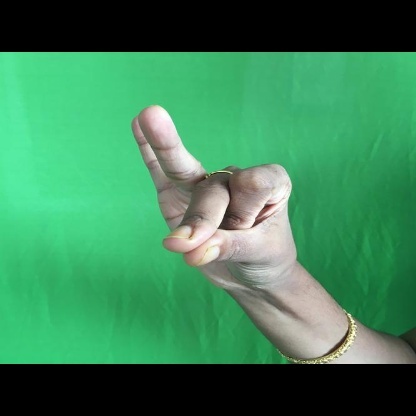
Mudra: Bramaram